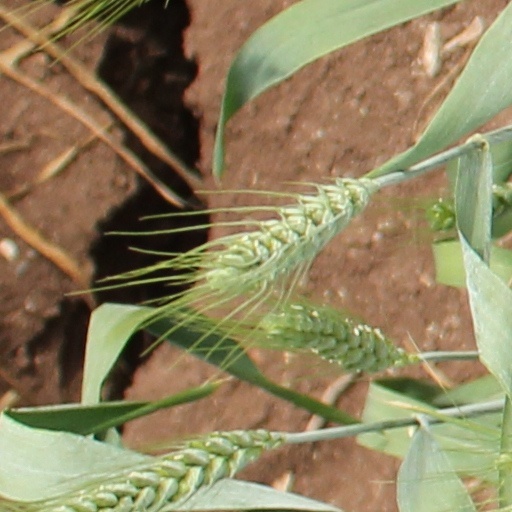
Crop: wheat